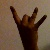
The image shows a hand gesture representing the number 8 in Indian Sign Language.